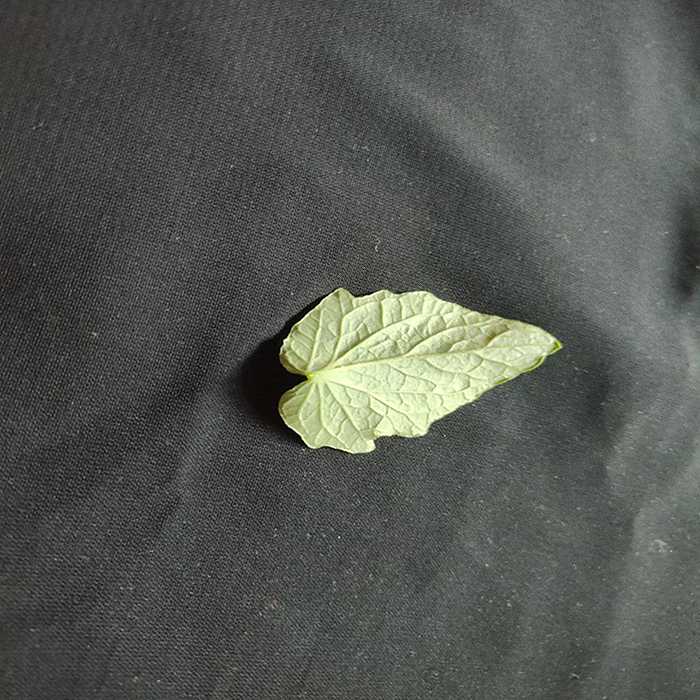
Plant: Tomato
Label: Tomato Fresh leaf